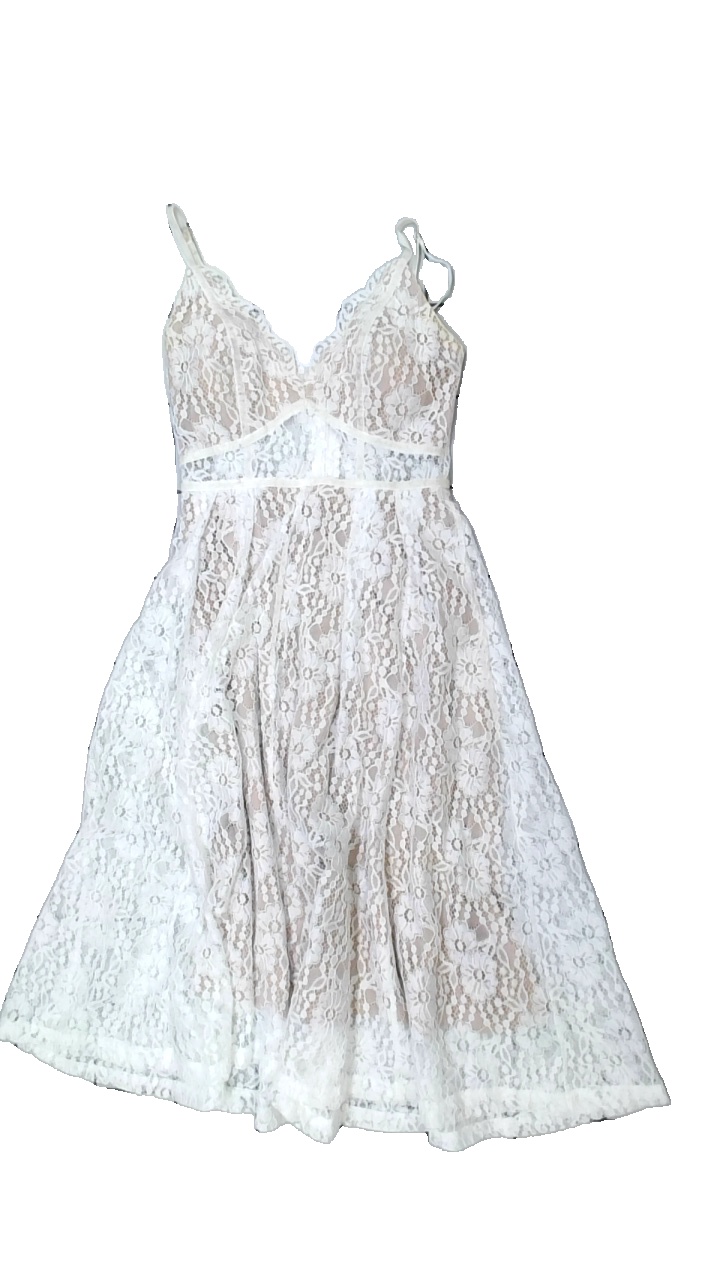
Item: Dress (Ladies)
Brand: Lucy Wang
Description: vit spetsklänning med svettfläckar i armhålorna
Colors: Beige, White
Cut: Regular
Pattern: Lace
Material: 100% polyester
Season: Summer
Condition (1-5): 3
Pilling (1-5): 5
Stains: Major
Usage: Remake
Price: <50